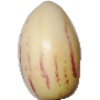
Label: Pepino 1